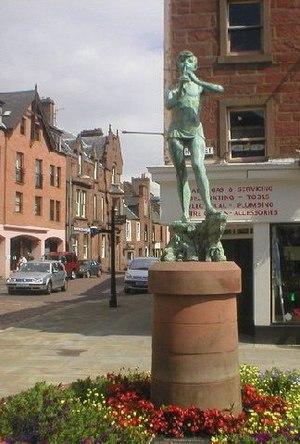
Kirriemuir est une localité d'Écosse située dans le comté de Angus. James Matthew Barrie, le créateur de Peter Pan y est né et y est enterré. Une autre personnalité originaire de Kirriemuir est le chanteur d'AC/DC : Bon Scott.